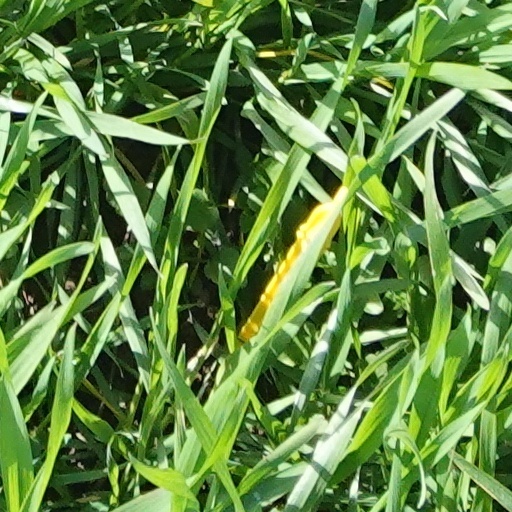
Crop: wheat